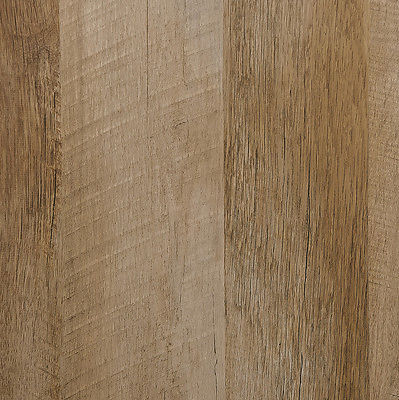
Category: cabinet